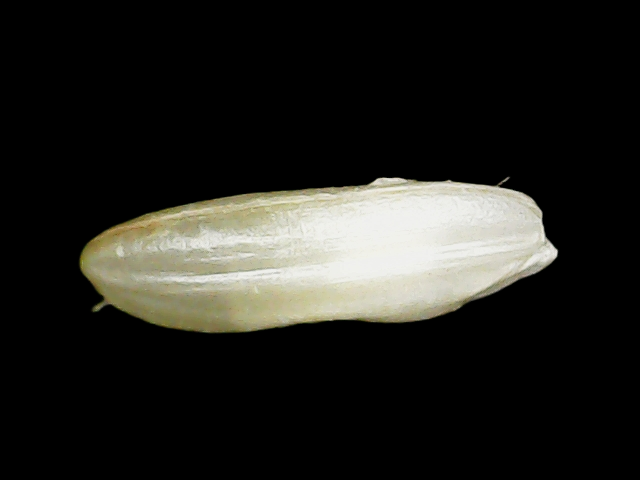
Rice variety: Binadhan24